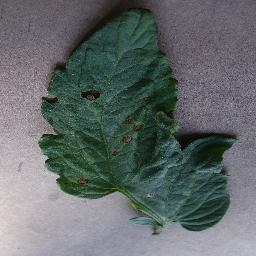
Label: Tomato___Early_blight